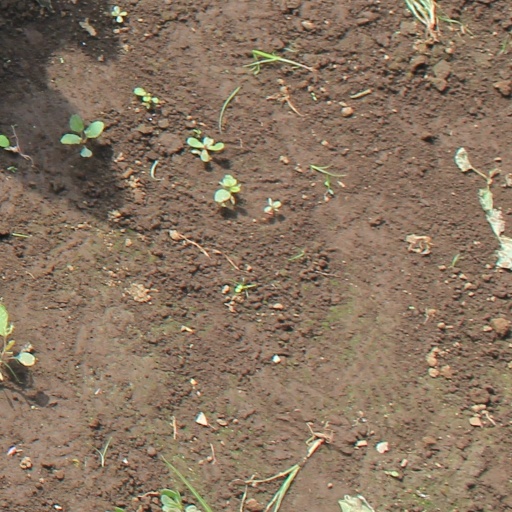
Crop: soybean